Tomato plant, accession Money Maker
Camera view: bottom (45 deg); turntable rotation: 330 degrees
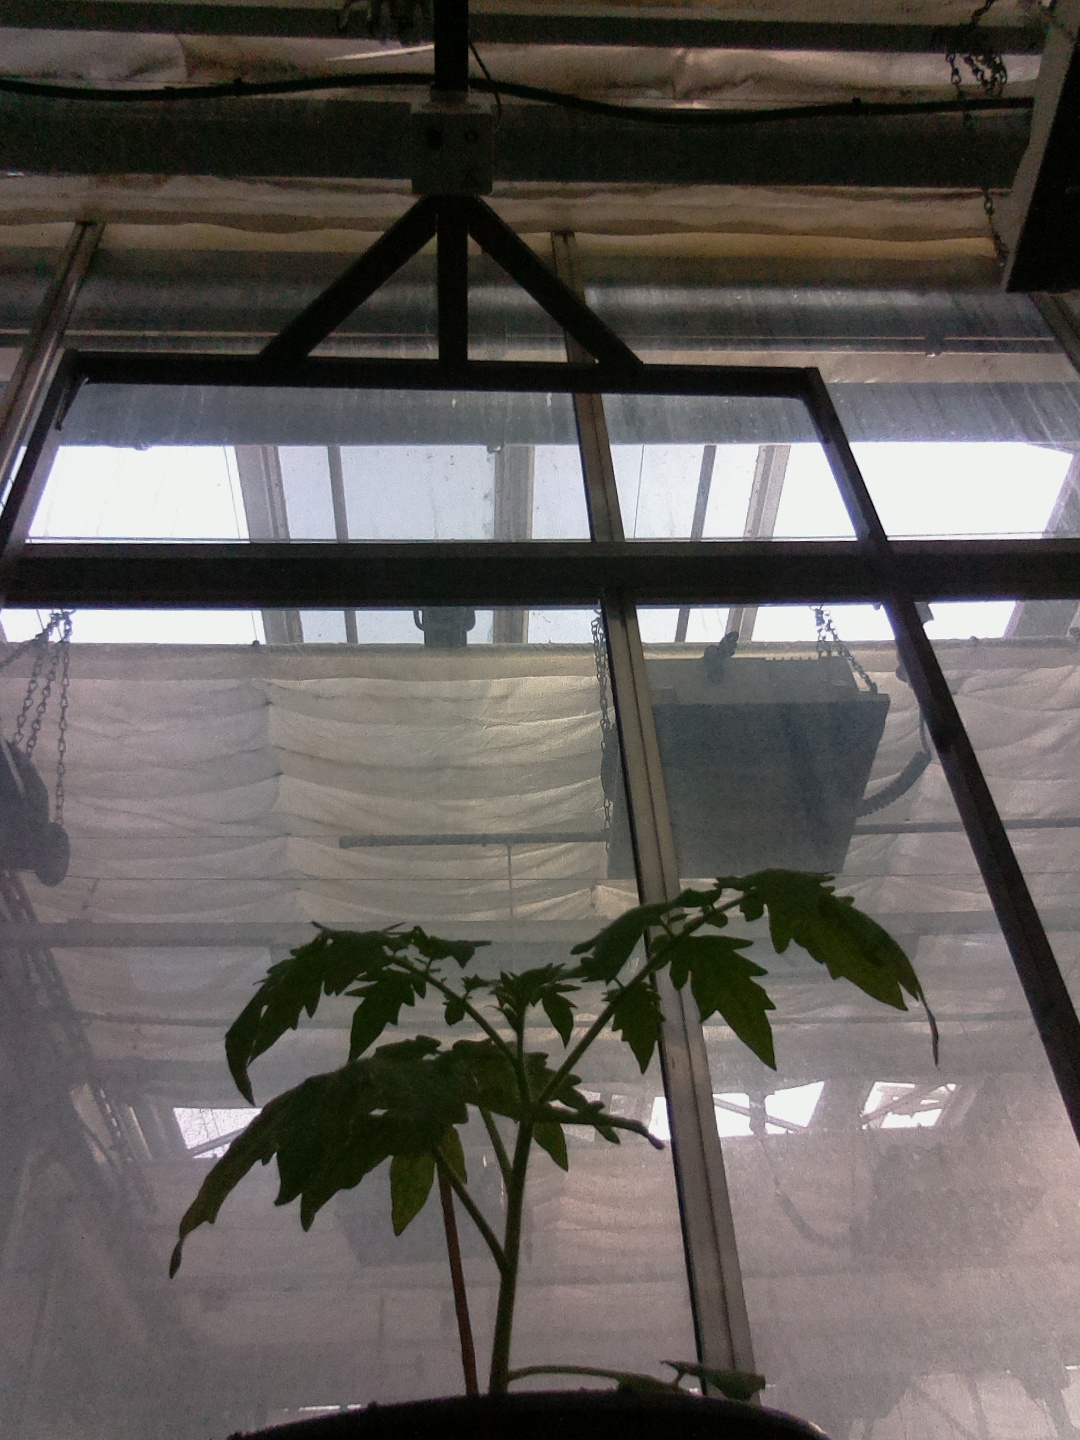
BBCH growth stage 13: 6 of true leaves visible